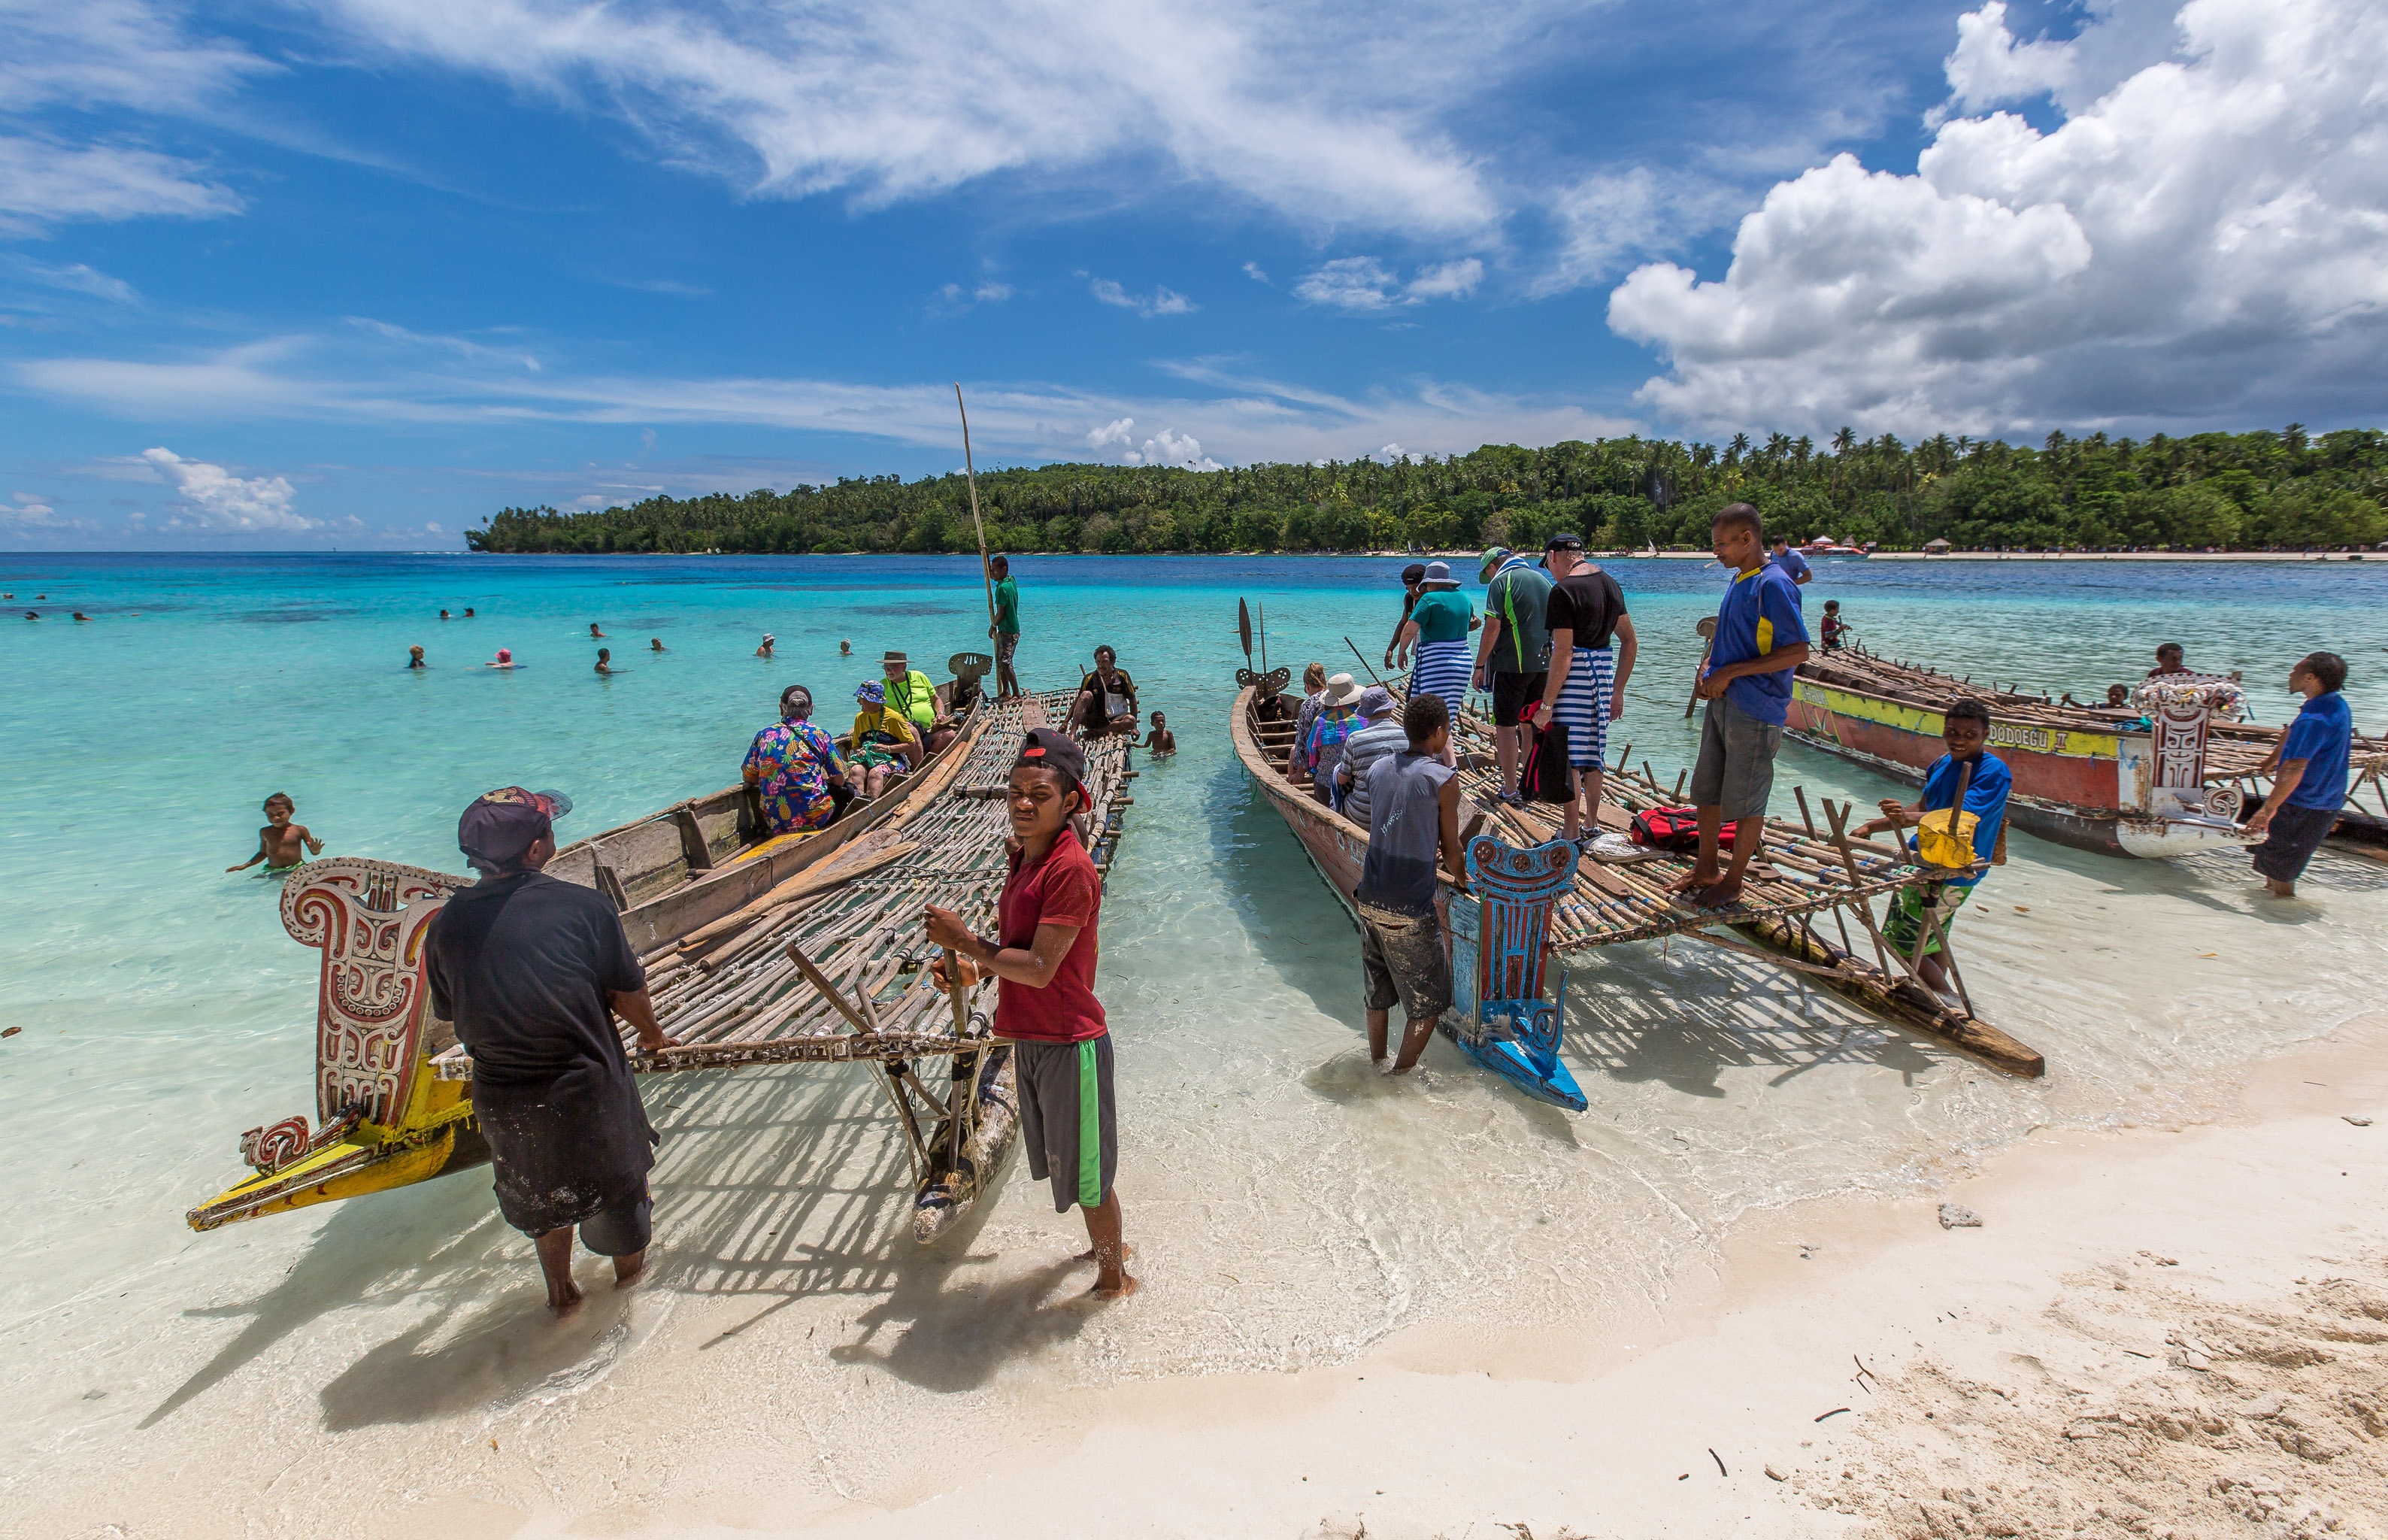
beach, sea, coast, water, sand, ocean, boat, shore, vacation, travel, canoe, idyllic, paddle, vehicle, paradise, tropical, bay, island, blue, tourism, body of water, canoeing, long tail boat, lakatoi, melanesian, kiriwina, papua new guinea